Ferrier of Tannerre-en-Puisaye

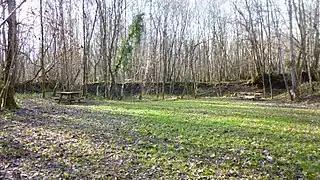

Adding to this successful project and beyond maintaining the site, paths a.s.o., the "ferrier" association has created and installed equipments and information media : portals at site entrances with visitor information panels, panels on history or plants at significant points along the discovery paths... At the centre of the "ferrier", the site of one of the towers that made up the Motte Champlay fort was set up as a rest area with benches and tables.